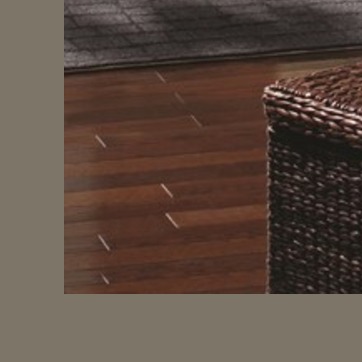
Material: wood